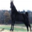
Label: horse